Annie Lennox

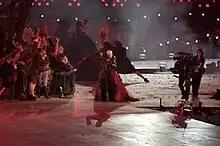
Lennox performing "Little Bird" during the symphony of British Music segment at the 2012 Summer Olympics closing ceremony in London

Lennox began working with former Trevor Horn protégé Stephen Lipson, beginning with her 1992 solo debut album, "Diva". During an interview with the BBC in 1992 ahead of the release of the album, Lennox claimed that she debated with herself whether to begin writing a solo album, claiming that she thought of other things she could do but concluded "it all comes back to writing songs", stating that songwriting "affirms who I am" and acknowledging being a songwriter as "part of my identify". Lennox claimed that, during the songwriting process for "Diva", she did "not miss Dave [Stewart]" (her partner with Eurythmics), claiming that they both "spent so much time together it became frayed". She did, however, state that she wishes Dave well and that she was "sure he would say the same for me".